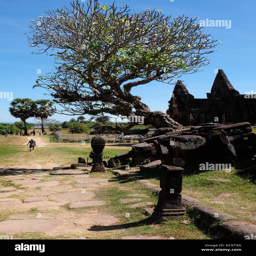
a tourist makes his way past the ancient ruins